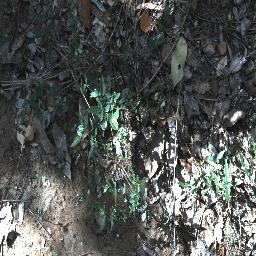
Label: negative